Stockton-on-Tees

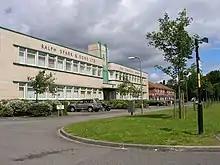
Spark's Daylight Bakery, surviving Art Deco style build from 1938

In 1822, Stockton witnessed an event which changed the face of the world forever, and which heralded the dawn of a new era in trade, industry and travel. The first rail of George Stephenson's Stockton and Darlington Railway was laid near St. John's crossing on Bridge Road. Hauled by Locomotion No 1, Stephenson himself manned the engine on its first journey on 27 September 1825. Fellow engineer and friend Timothy Hackworth acted as guard. This was the world's first passenger railway, connecting Stockton with Darlington. The opening of the railway greatly boosted Stockton's economy, making it easier to bring coal to the factories.